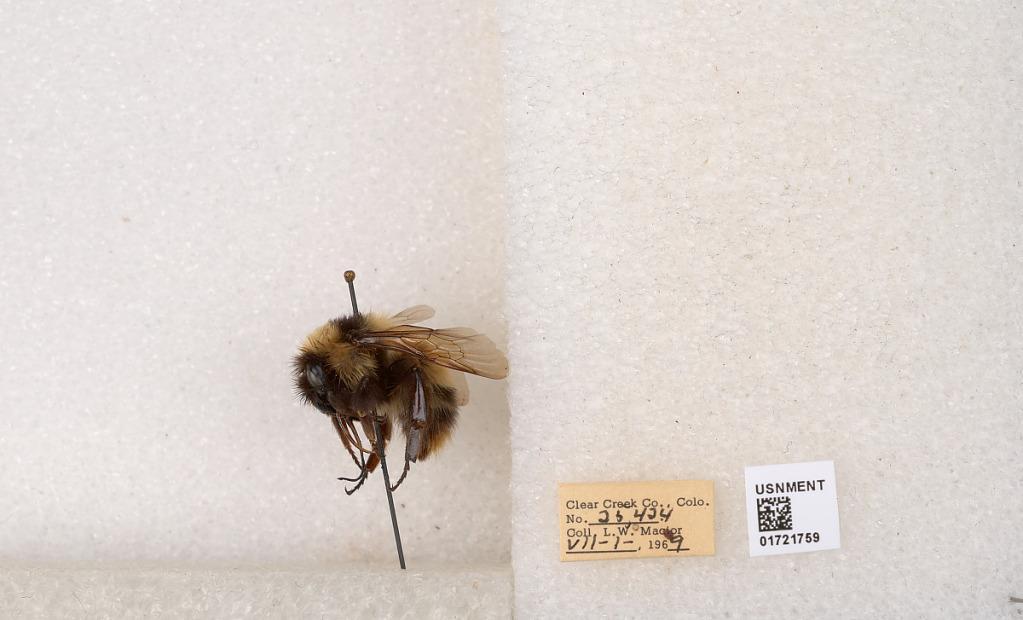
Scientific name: Bombus kirbyellus
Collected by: L. Macior
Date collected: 1969-7-1
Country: United States
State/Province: Colorado
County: Clear Creek
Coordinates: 39.6891, -105.644